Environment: real
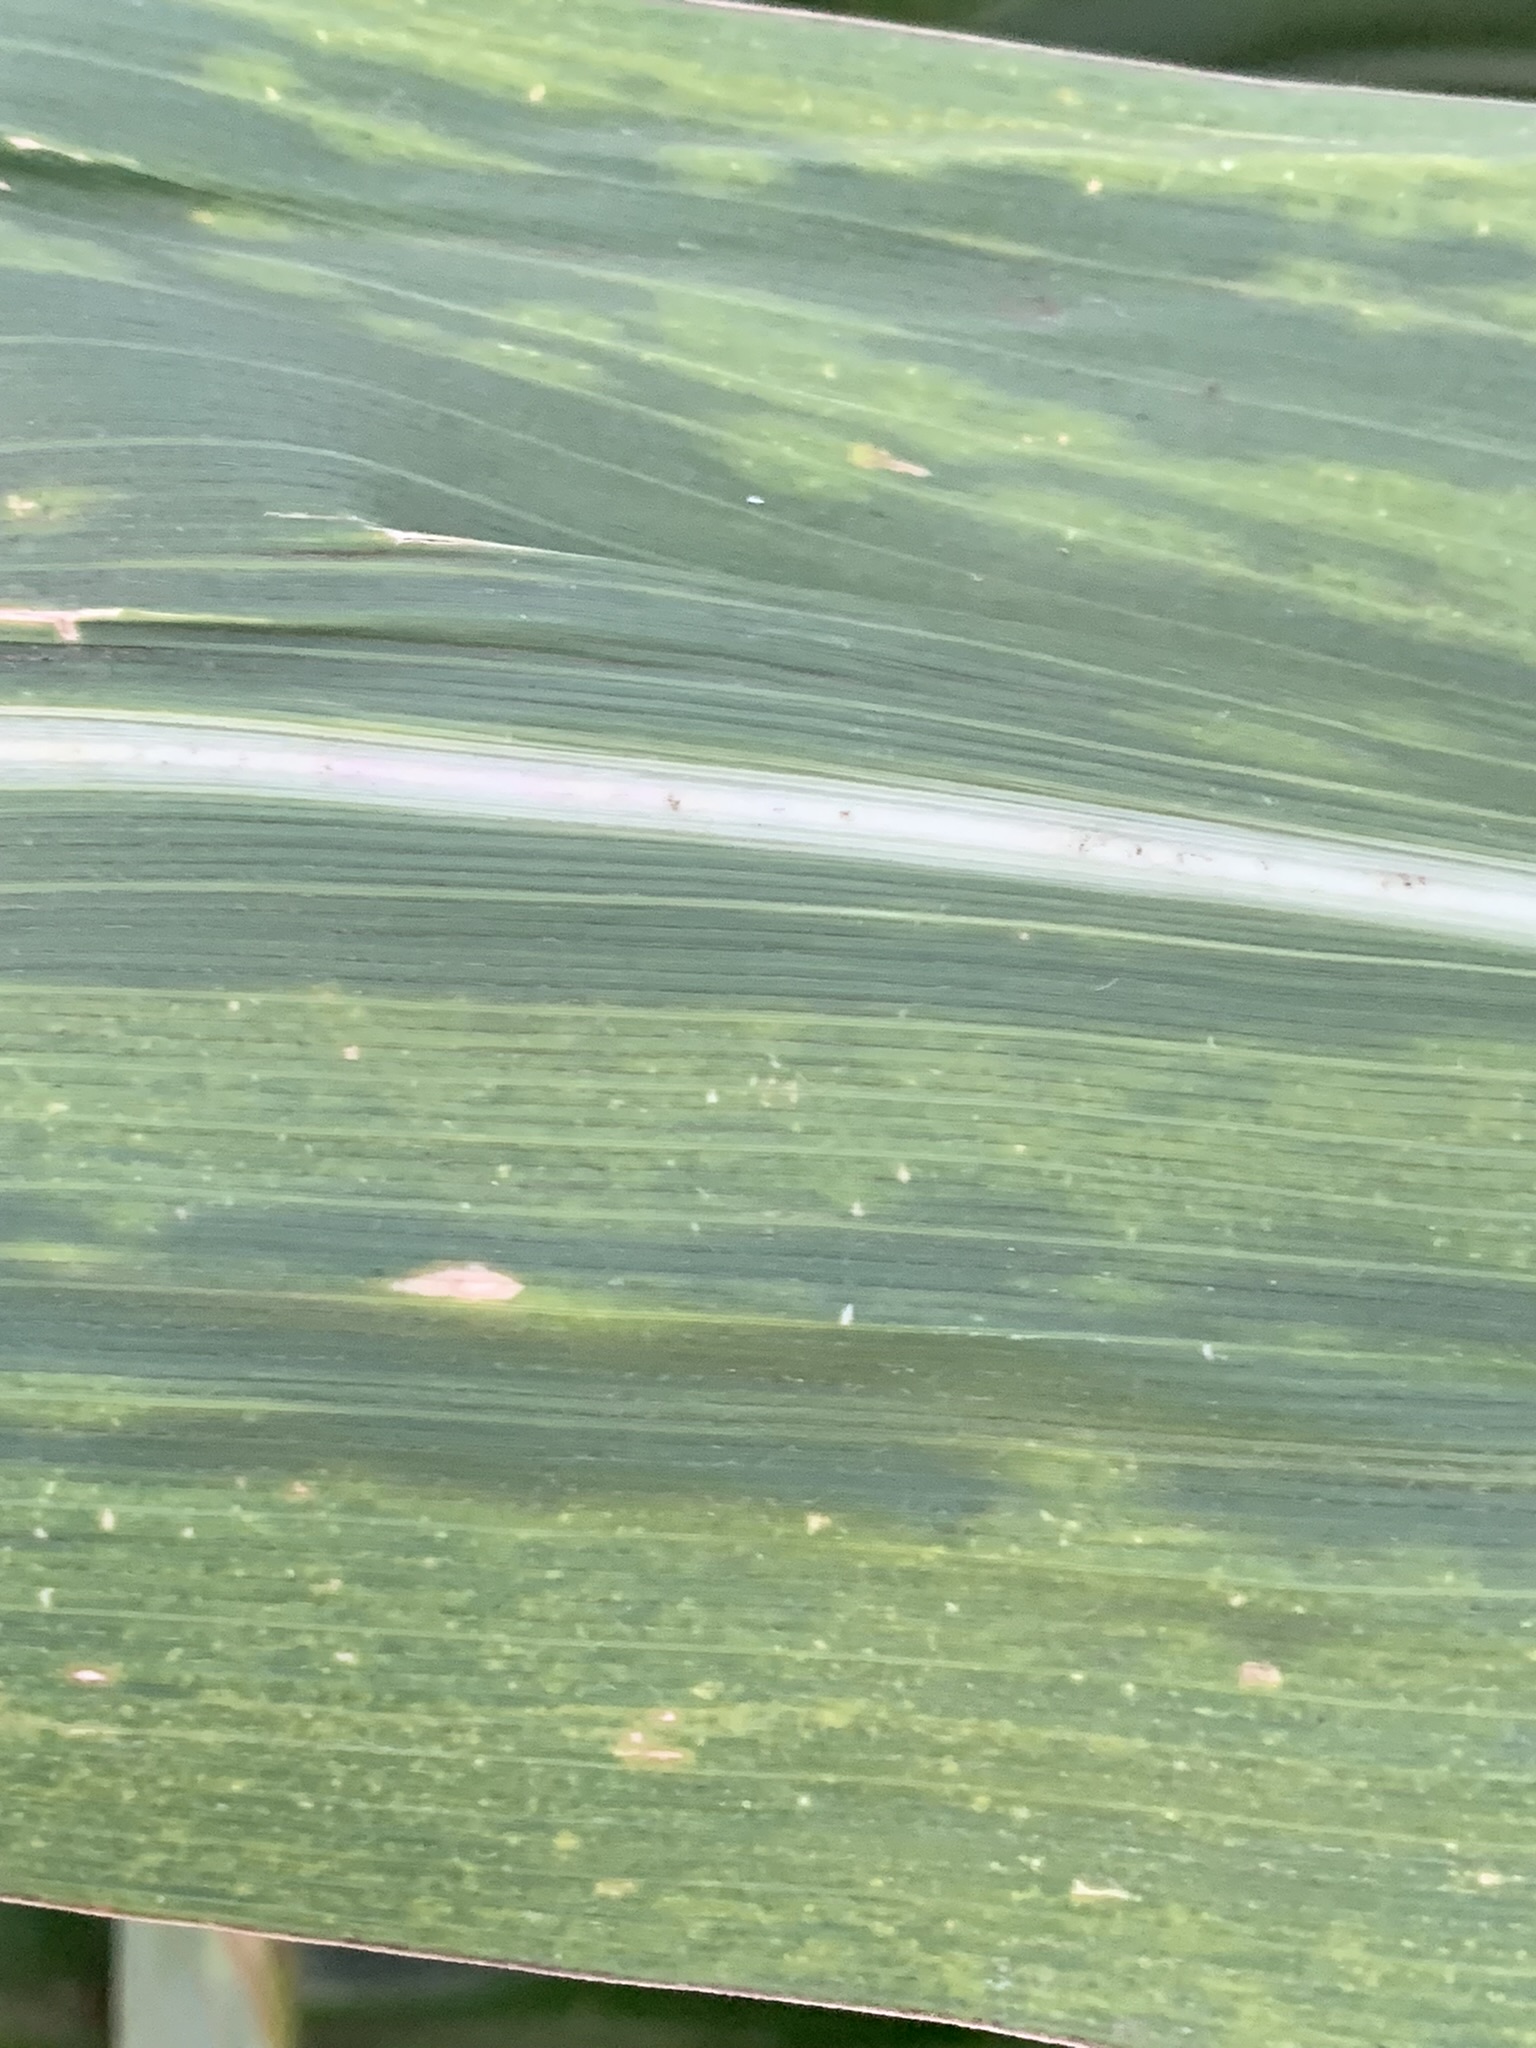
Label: lethal_necrosis